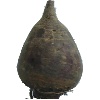
Label: Beetroot 1